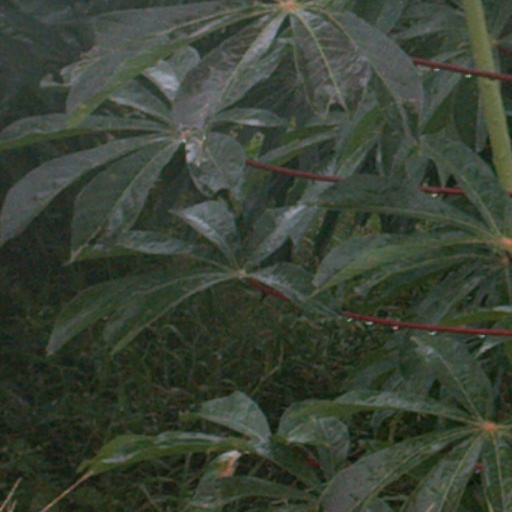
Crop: cassava